Diego Valdés (Chilean footballer)

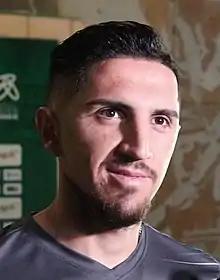
Valdés in 2019

Diego Alfonso Valdés Contreras (born 30 January 1994) is a Chilean professional footballer who plays as an attacking midfielder for Primera División club Vélez Sarsfield and the Chile national team.